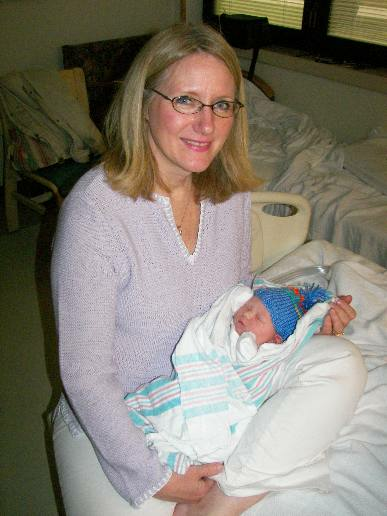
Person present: Yes